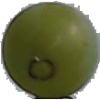
Label: Grape White 4